Caldwell Building

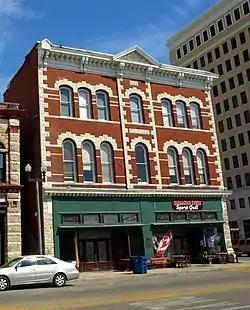

The Caldwell Building, at 1001 Noble St. in Anniston, Alabama, United States, is a historic building built in Italianate style in 1889. It was listed on the National Register of Historic Places in 1982.